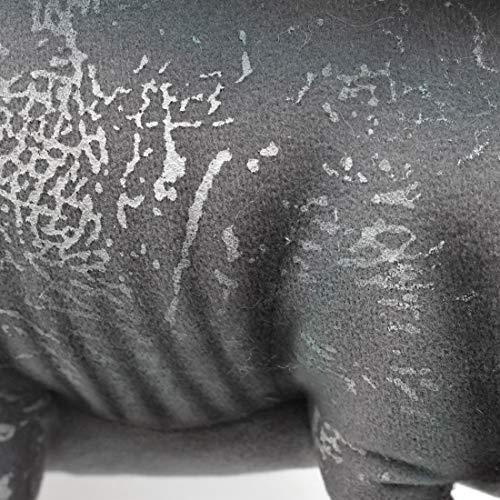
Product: HANSA - Spinosaurus 28", Gray
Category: Toys & Games | Stuffed Animals & Plush Toys | Stuffed Animals & Teddy Bears
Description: Great Condition.
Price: $63.49
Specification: ProductDimensions:12.6x6.3x27.6inches|ItemWeight:1.1pounds|ShippingWeight:1.1pounds(Viewshippingratesandpolicies)|ASIN:B07P6NP96K|Itemmodelnumber:7783|Manufacturerrecommendedage:3yearsandup